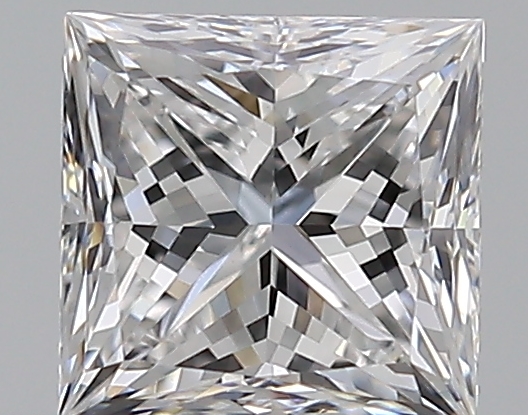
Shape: princess
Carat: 0.6
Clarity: VVS2
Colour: D
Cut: VG
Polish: EX
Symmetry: VG
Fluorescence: N
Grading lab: GIA
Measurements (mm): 4.6 x 4.55 x 3.38